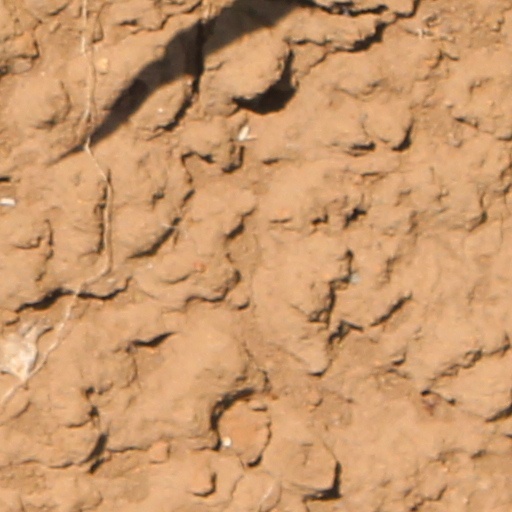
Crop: wheat